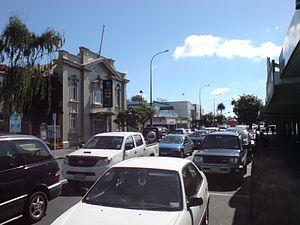
Papatoetoe est un faubourg d'Auckland en Nouvelle-Zélande. C'est l'un des plus grands de la zone sud de la ville ; il se trouve à 18 km au sud-est du centre d'affaires de la ville. Sa population comptait 39 585 habitants en 2001.